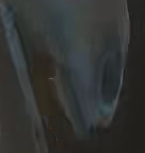
Face region: mouth_nostrils (mouth_chin_nostrils_and_profile)
Pain indicator: moderately_present